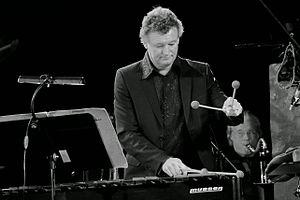
Frits Landesbergen, né le 18 janvier 1961 à Amsterdam, est un vibraphoniste et batteur néerlandais.